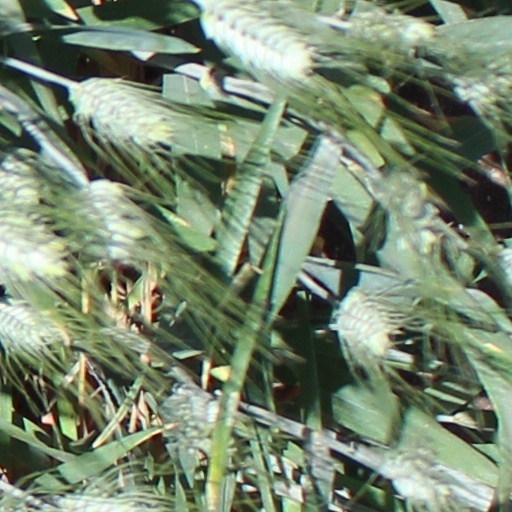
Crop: wheat